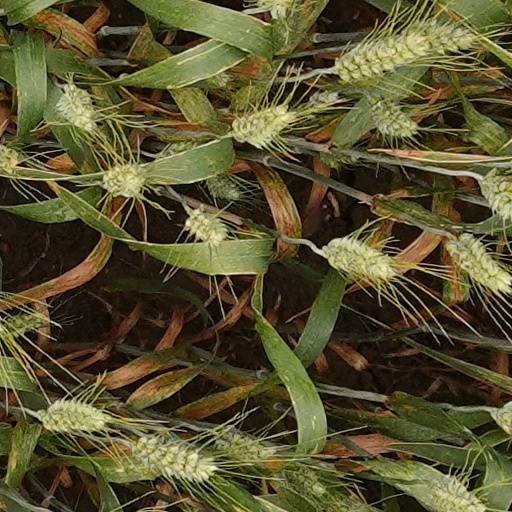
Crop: wheat